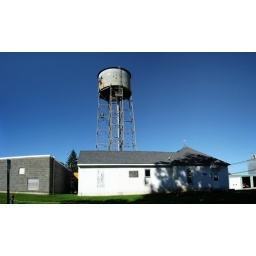
I assume this water tower is empty. It sits in the middle of town by the Water Department building